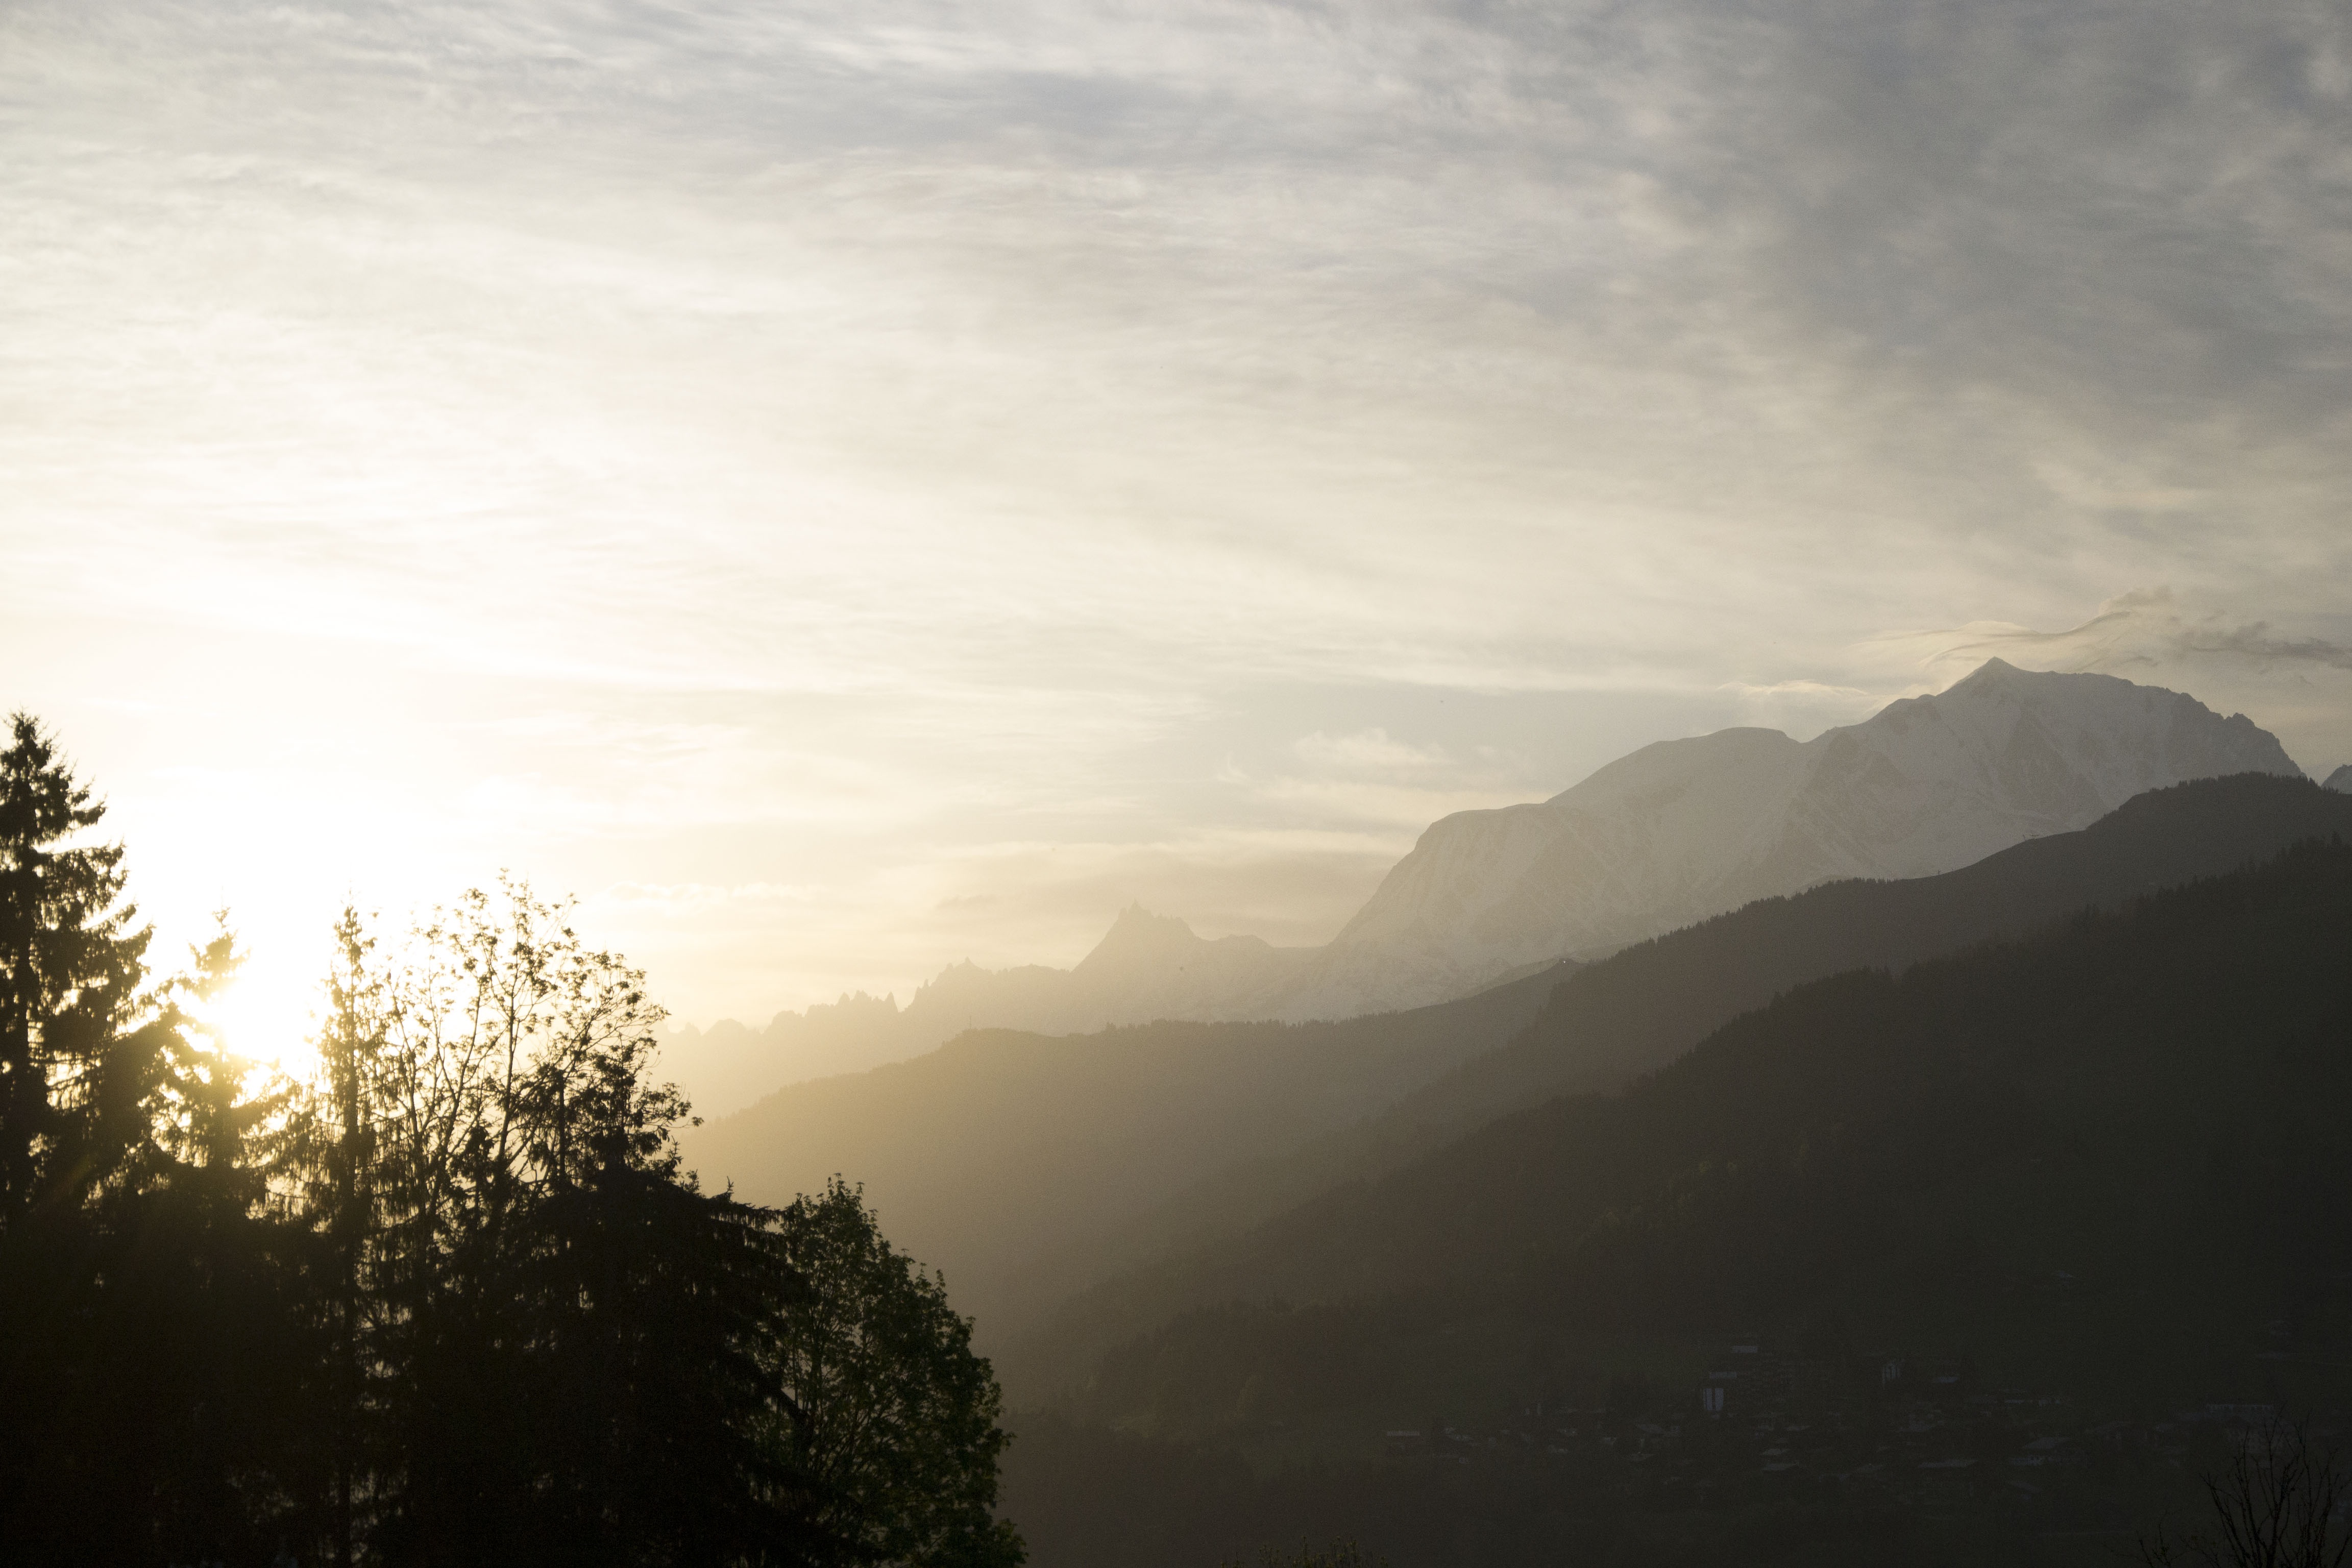
nature, mountain, cloud, sky, sun, sunrise, sunset, mist, sunlight, morning, hill, dawn, atmosphere, mountain range, dusk, evening, haze, mont blanc, atmospheric phenomenon, mountainous landforms, break of dawn